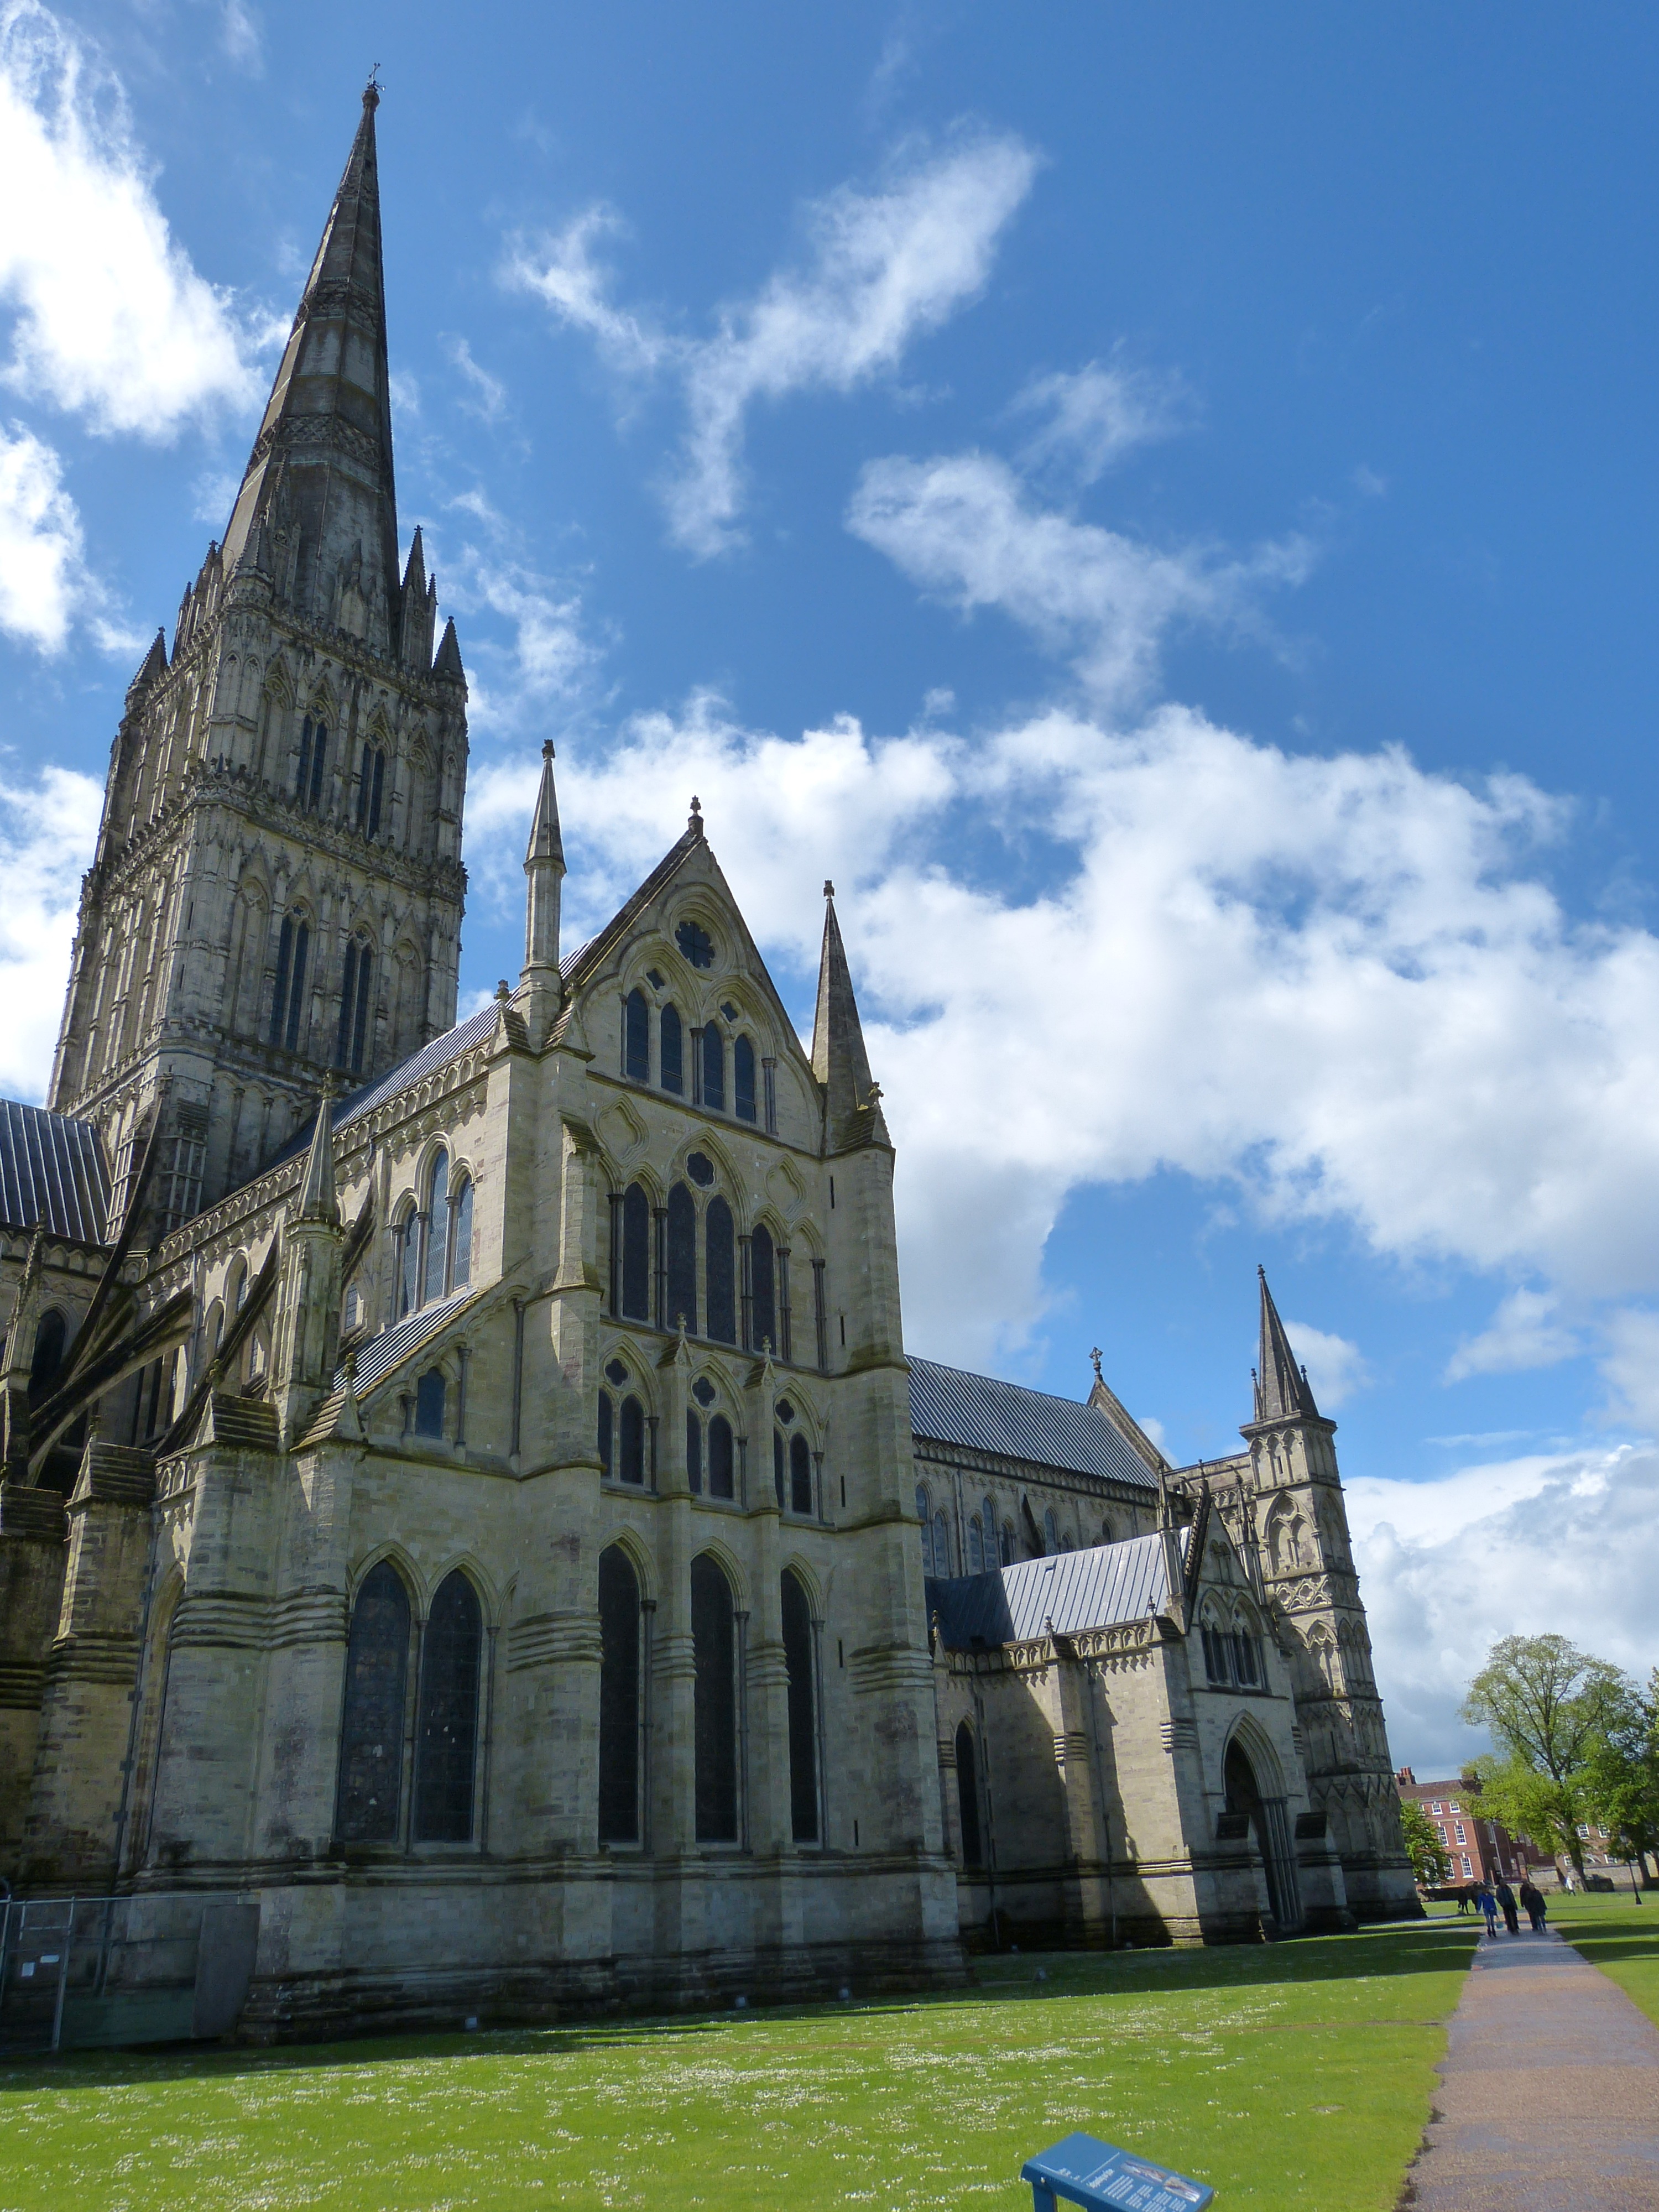
architecture, building, chateau, landmark, church, cathedral, gothic, place of worship, old town, england, spire, monastery, abbey, estate, historically, salisbury, united kingdom, gothic architecture, tours, stately home, historic site